National Intelligence Assessments on Infectious Diseases

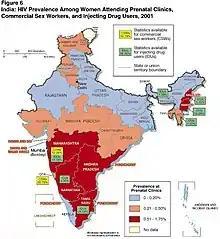
HIV spread projection from multiple sources

The outbreak of Severe Acute Respiratory Syndrome (SARS) has been overcome, but SARS has not been eradicated. Although WHO declared on 5 July 2003 that all transmission chains of SARS had been broken, many health experts fear it could return again. We remain vulnerable.